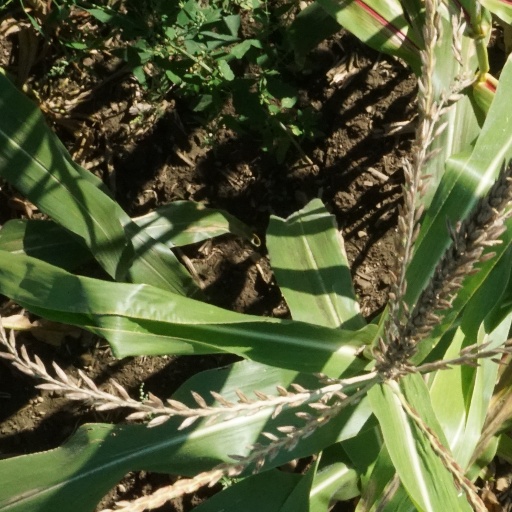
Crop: maize; corn